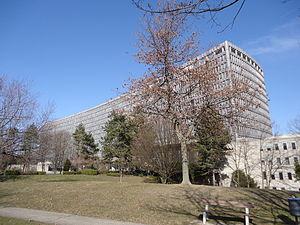
Bureau International du Travail, Genève